Higer Yujun

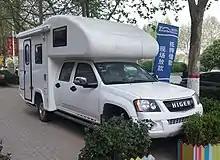
Higer Yujun camper in China

Launched in 2011, the Higer Longwei midsize pickup was built on the same platform as the Isuzu D-Max, available with four engine options, including a 2.2 liter four-cylinder petrol engine, a 2.4 liter four-cylinder diesel engine, and two 2.8 liter four-cylinder turbo-diesel engines, all mated to a five-speed manual gearbox. The standard layout is rear wheel drive, and four-wheel drive is optional. Prices of the Higer Yujun starts at 71,800 yuan and ends at 92,800 yuan.